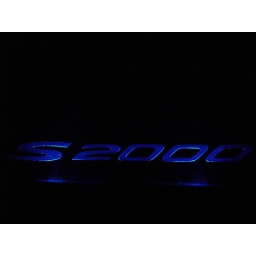
Laser etched wind screen lit by blue LEDs